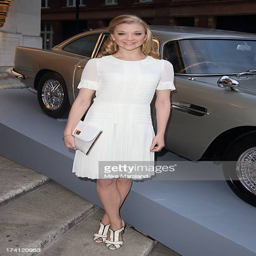
actor attends the centenary event